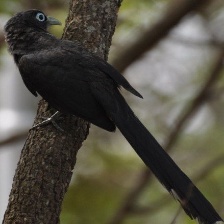
Species: BLUE MALKOHA
Scientific name: CEUTHMOCHARES AEREUS